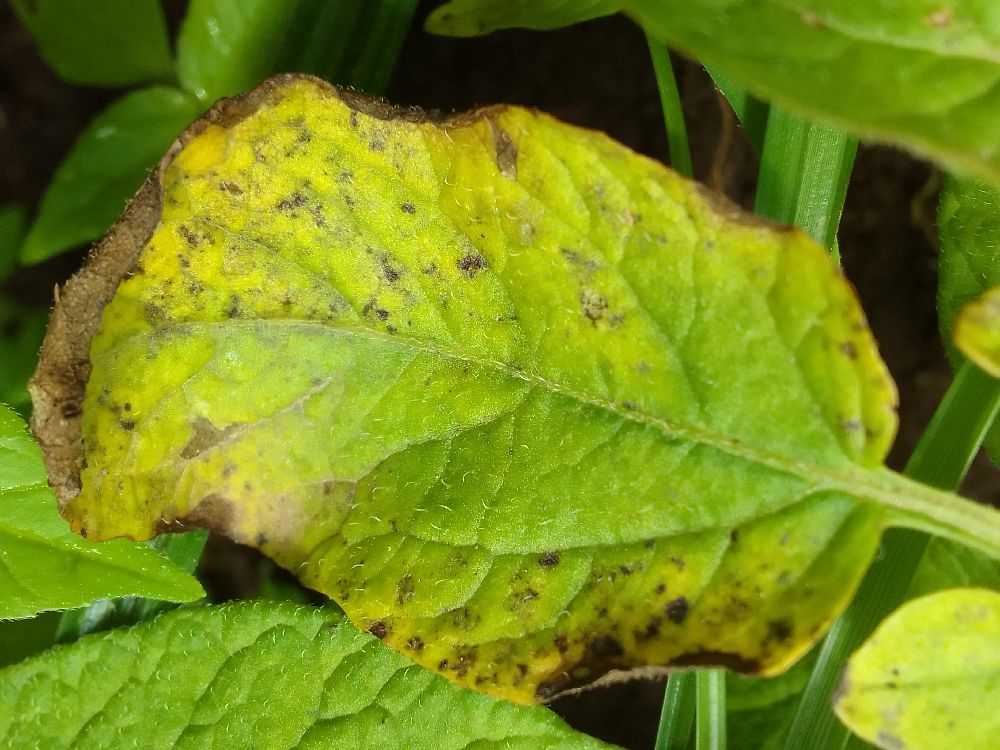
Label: Early blight